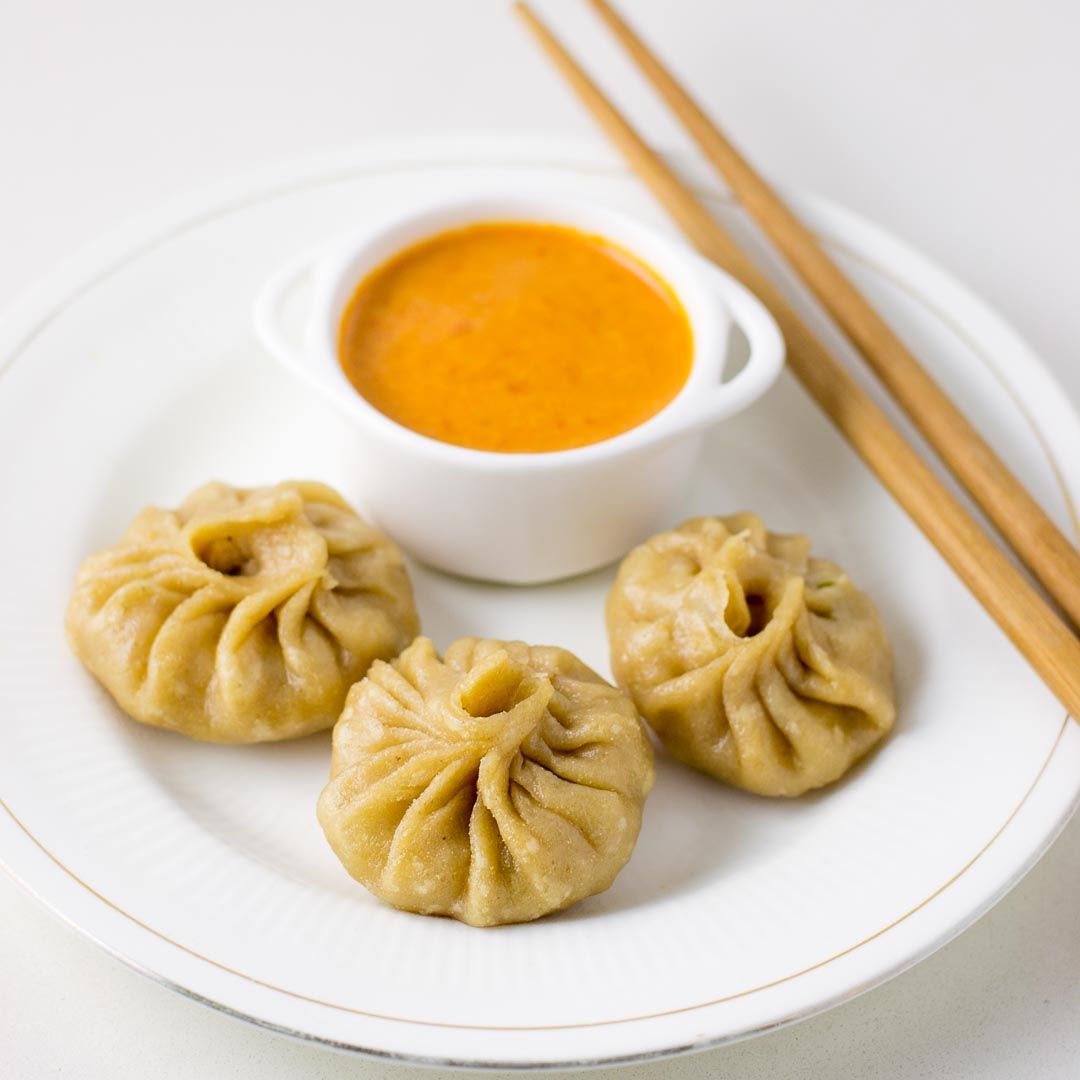
Dish: momos